Paine Bank

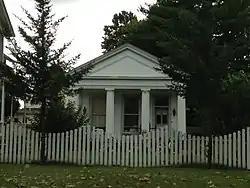

The Paine Bank is a historic bank building located at 1008 Oak Street in Niles, Michigan. It was listed on the National Register of Historic Places in 1973.